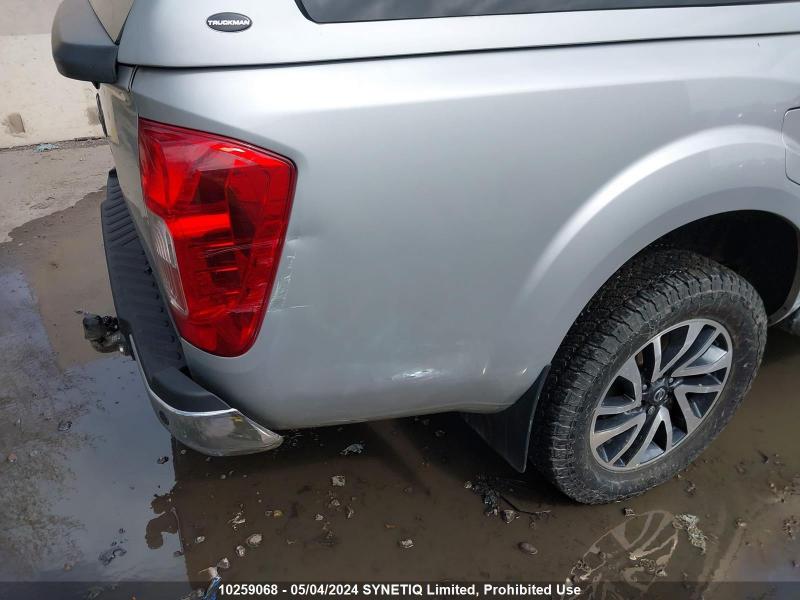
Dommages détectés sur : aile arrière droite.
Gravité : mineur